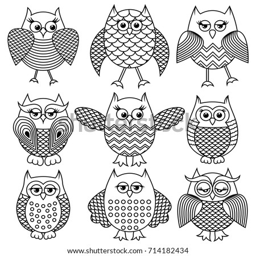
set of cartoon ornate amusing owl outlines with big eyes isolated on the white background